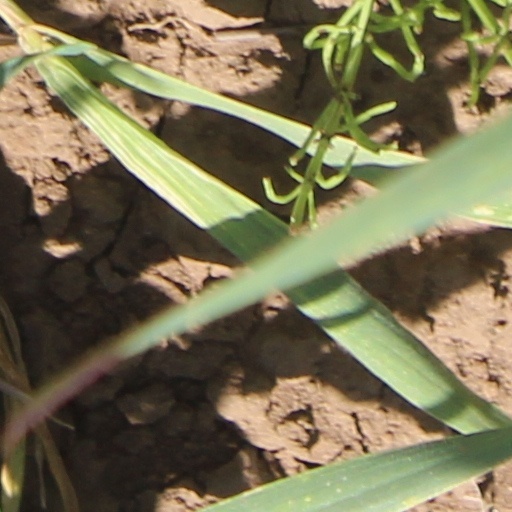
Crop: wheat